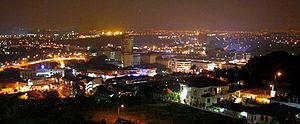
Kajang est un mukim, une circonscription d'état et la plus grande ville du district de Hulu Langat, Selangor, en Malaisie.